South Jamaica, Queens

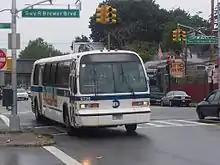
A bus at Linden and Brewer Boulevards along the former route, discontinued in 2010

The AirTrain JFK route transports people between Jamaica and JFK International Airport on its elevated route over the Van Wyck Expressway without stopping. A southern extension of the New York City Subway's IND Archer Avenue Line to South Jamaica was planned under the 1968 Program for Action by way of the LIRR Atlantic Branch, but not completed.